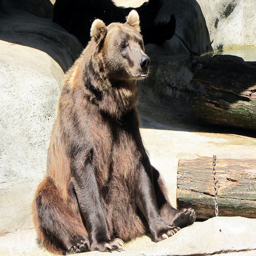
A large brown bear standing next to a log.
A bear sitting on a rock in a zoo exhibit.
a bear sitting next to a rock next to a log
a bear that is sitting on a very large rock
A bear sitting down on top of several rocks.